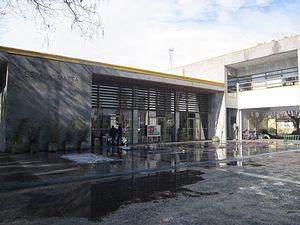
La Granja est une commune du Chili faisant partie des quartiers sud de la capitale Santiago elle-même située dans la zone centrale du Chili. En 2012, sa population s'élevait à 120 328 habitants. La superficie de la commune est de 10 km². La commune est créée en 1892 : le premier quartier a été édifié vers les 25-27 avenue Santa Rosa. Les franciscains ont joué un grand rôle dans l'histoire de la ville et ils ont édifié une première chapelle en 1825 qui fut démolie en 1901 et remplacée en 1908 par l'église actuelle située sur le territoire de la commune de San Ramon.